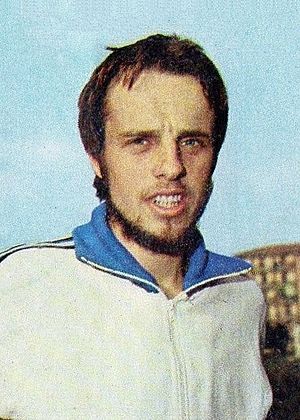
Lasse Virén
Lasse Artturi Virén er en finsk atletikudøver, der vandt fire OL-guldmedaljer i 5000- og 10.000 meter løb. Medaljerne blev vundet ved OL i München 1972 og OL i Montreal 1976, hvor han ved begge lejligheder vandt begge løb.